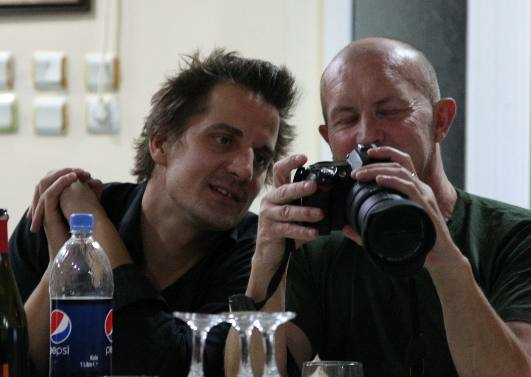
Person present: Yes